Criccieth

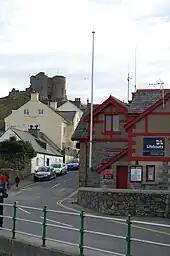
Criccieth Lifeboat Station was built in 1854.

Criccieth is located in Eifionydd on the Cardigan Bay shore of the Llŷn Peninsula. The town is south facing and built around the rocky outcrop containing Criccieth Castle, which effectively divides the shoreline in two at this point. The East Shore has a sandy beach with a shallow area for bathing, whilst the Marine Beach, to the west, is quieter and has a number of hotels and guest houses.